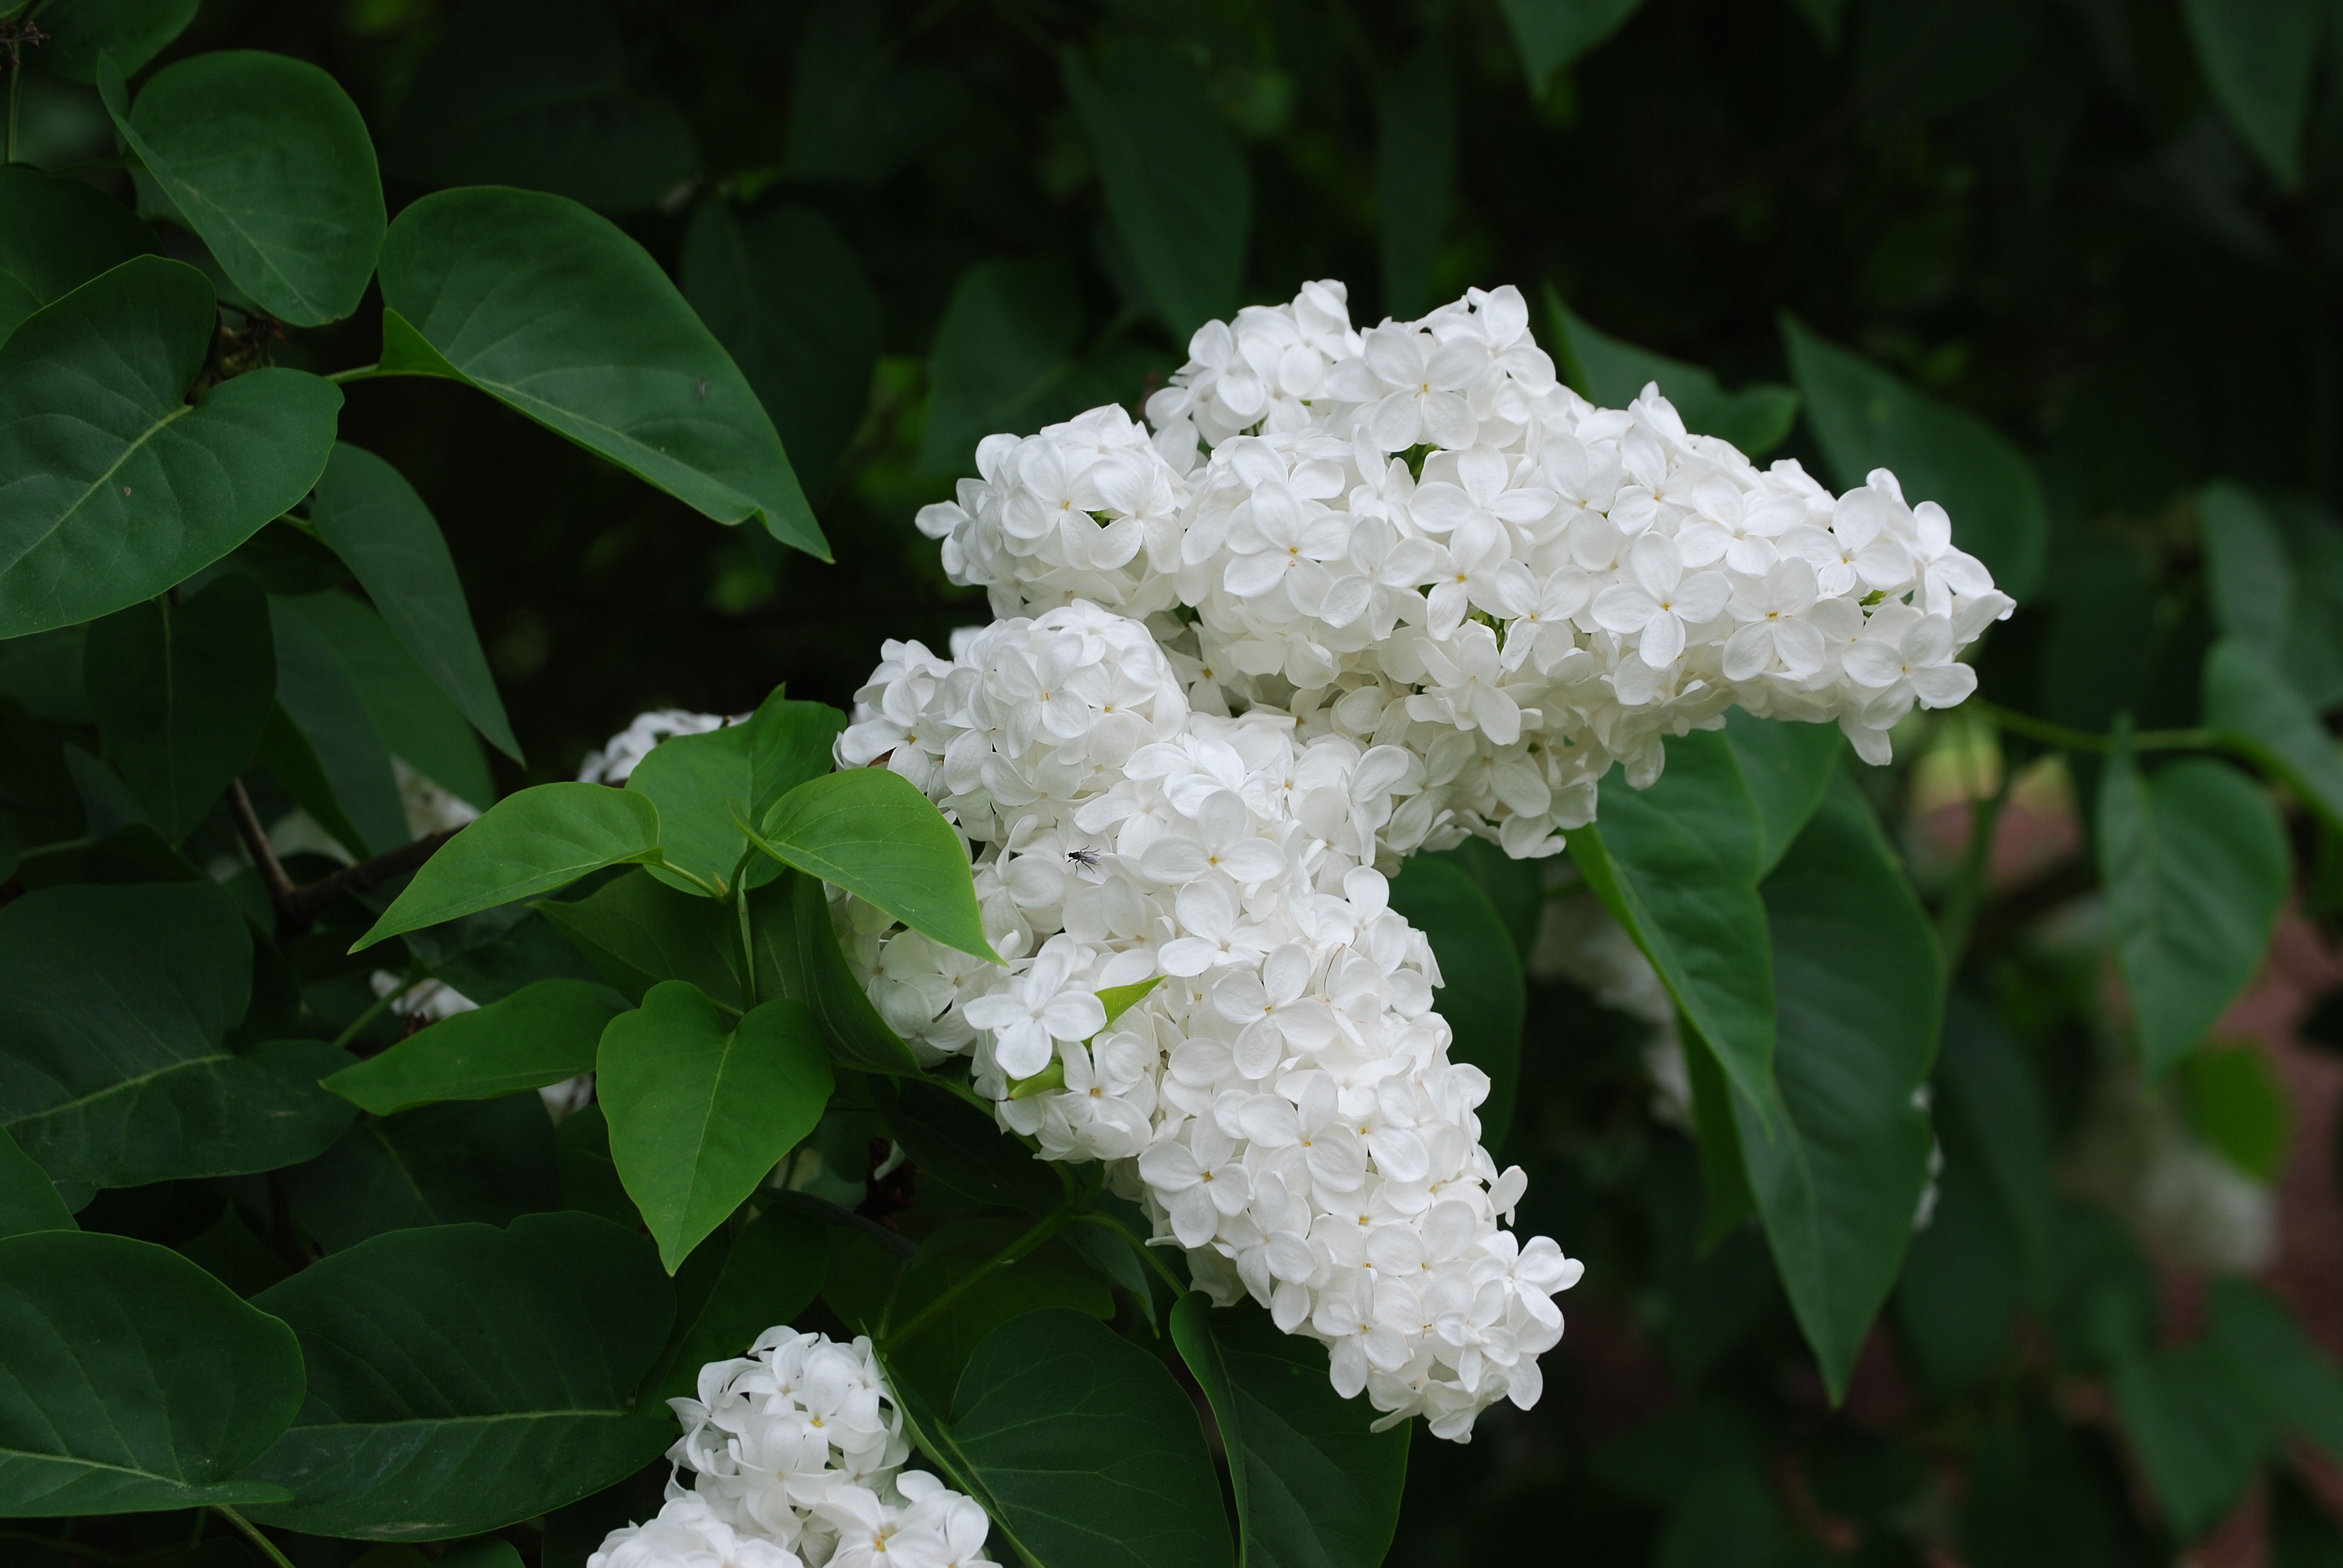
blossom, plant, white, flower, bloom, spring, botany, garden, flora, hydrangea, shrub, viburnum, lilac, flowering plant, hydrangeaceae, syringa vulgaris, cornales, guelder rose, land plant, hydrangea serrata, moschatel family